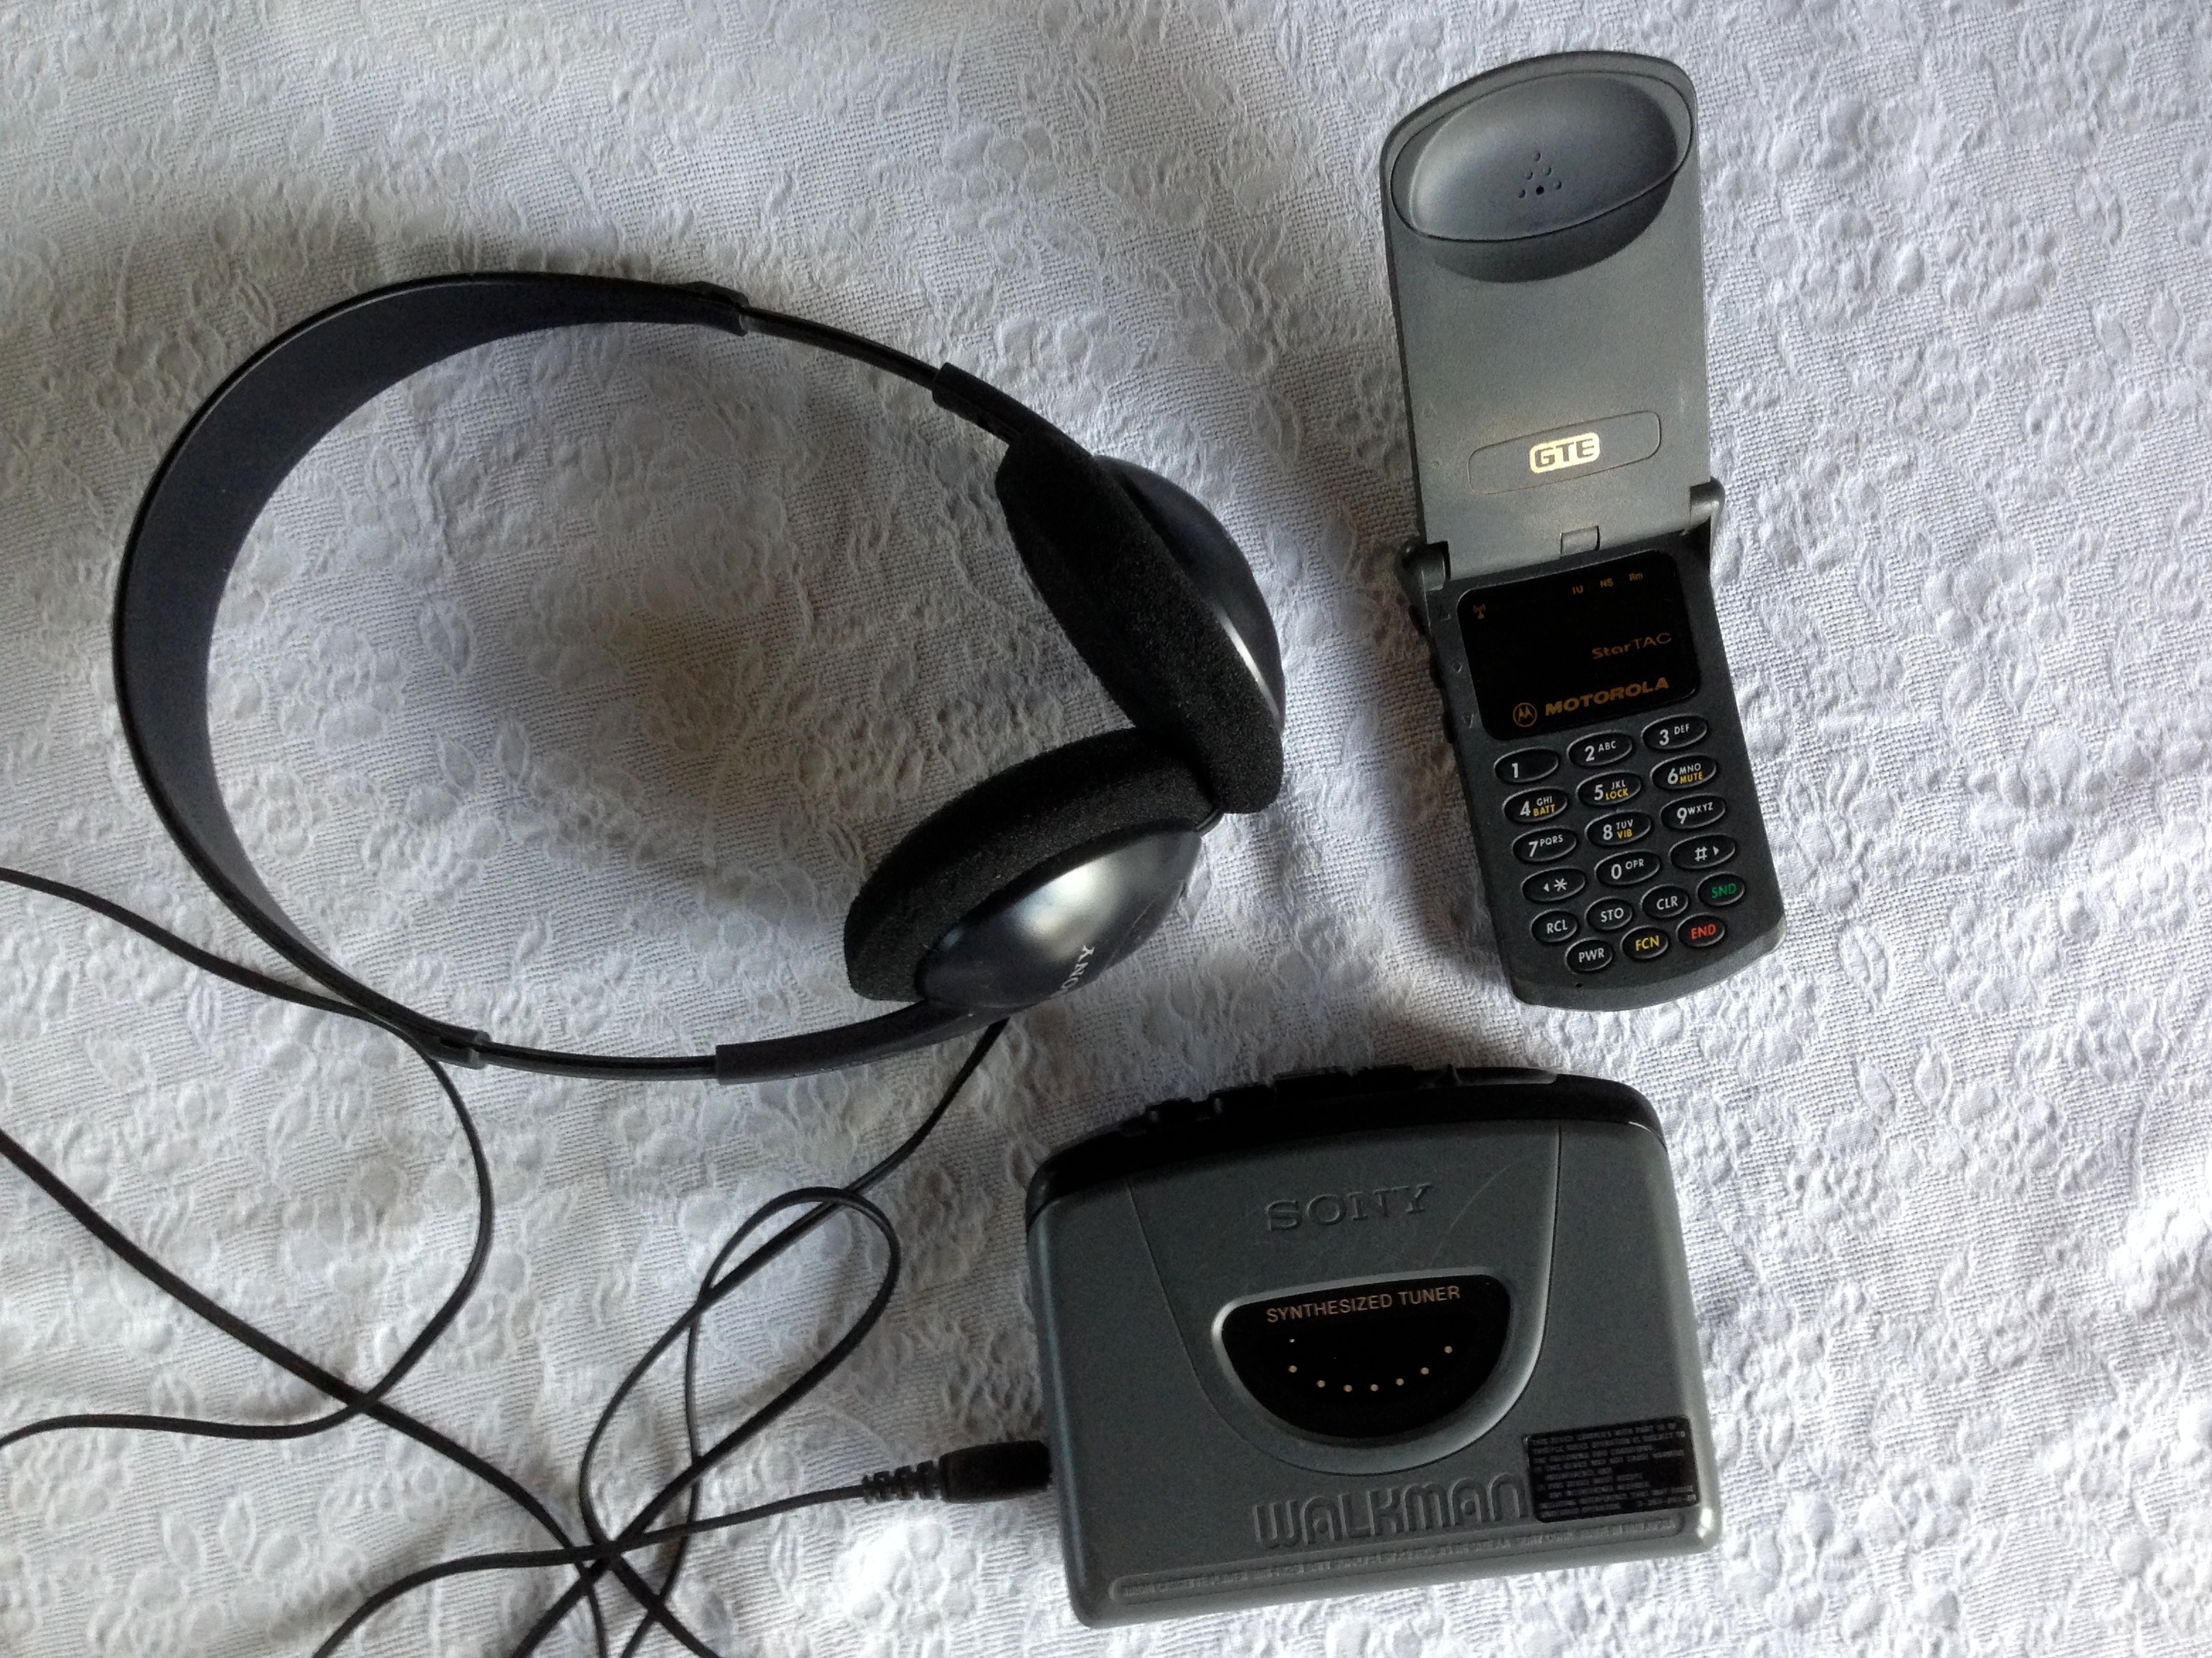
mobile, technology, gadget, multimedia, electronic device